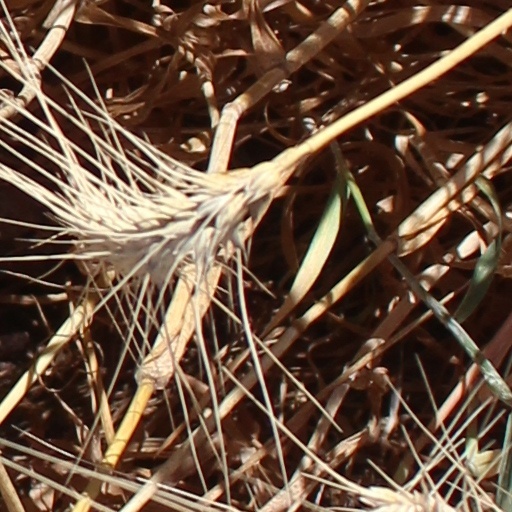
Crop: wheat